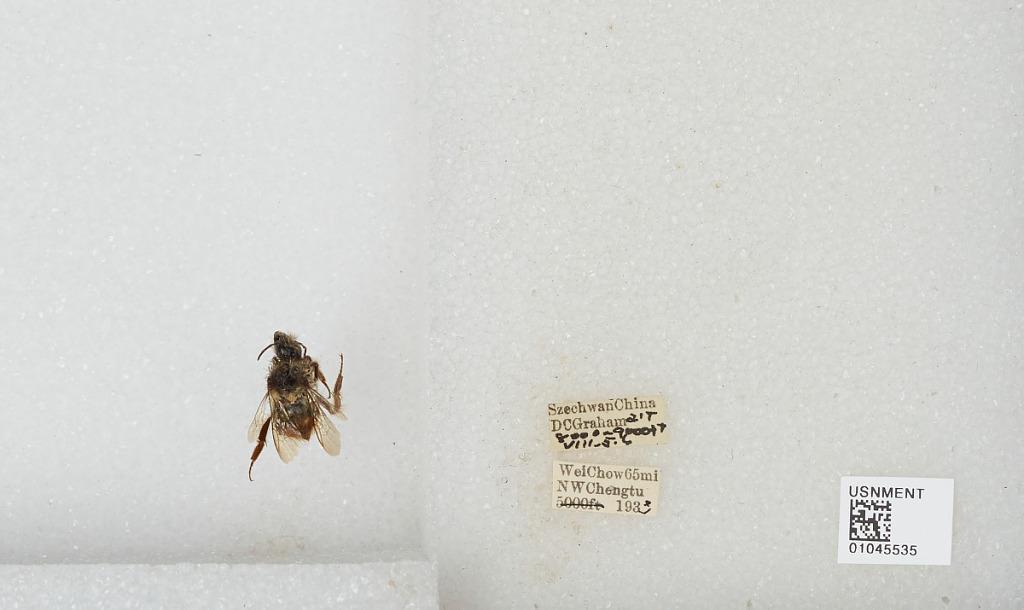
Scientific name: Bombus sp.
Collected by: D. Graham
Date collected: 1933-8-5
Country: China
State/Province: Sichuan
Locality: Wei Chow 65 mi NW Chengdu